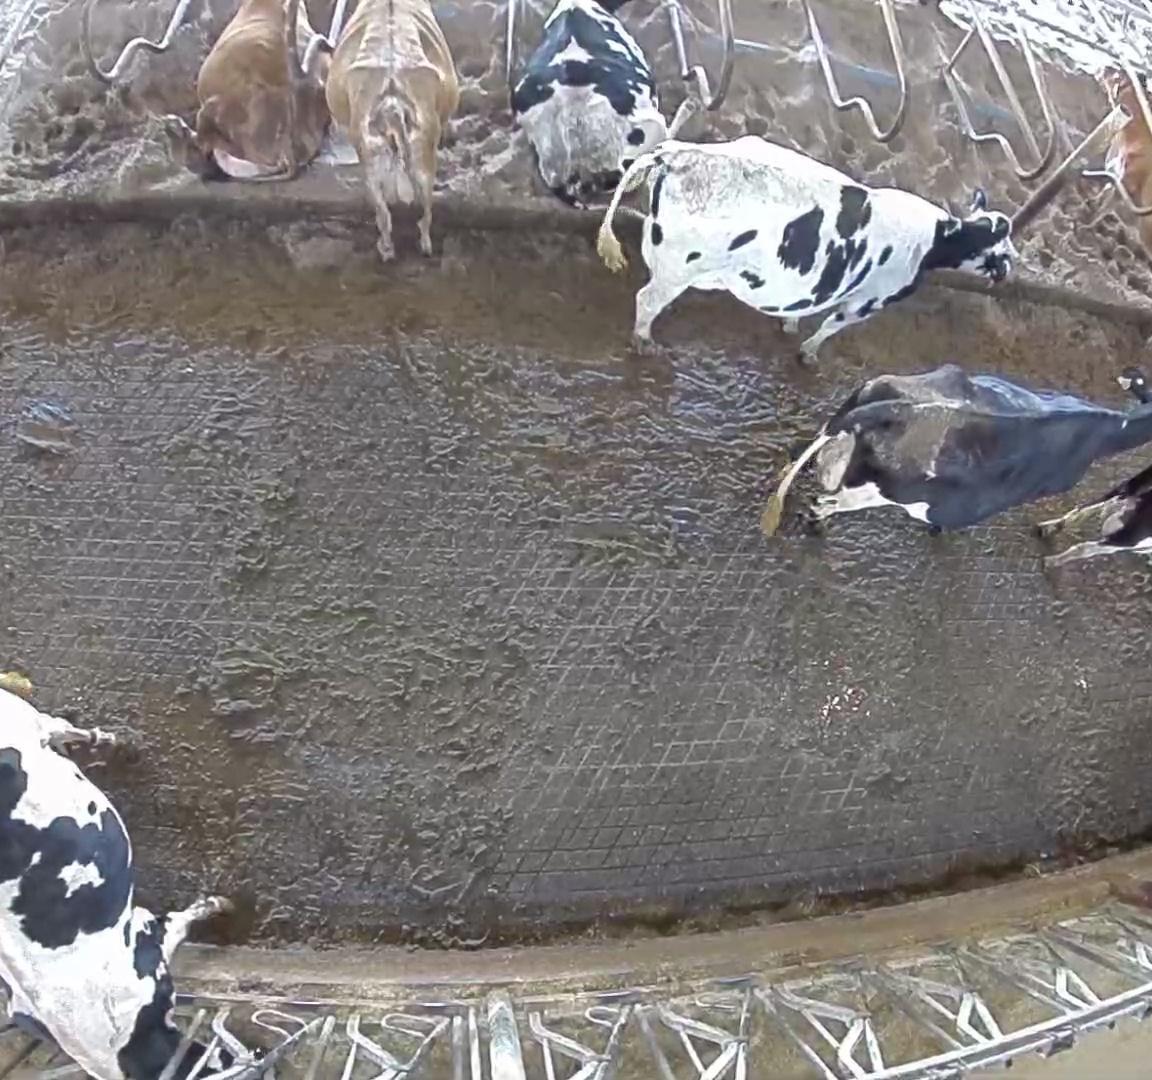
Number of cows: 8